Jayne Hrdlicka

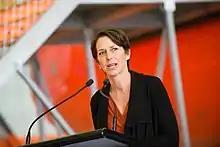
Hrdlicka in 2014

Carla Jayne Hrdlicka (born ) is an American-Australian business executive based in Australia. She is currently the chairman and Board President of Tennis Australia, having been appointed in October 2017. It was announced in April 2025 that Hrdlicka had been appointed CEO of Endevour Group, to commence in 2026.